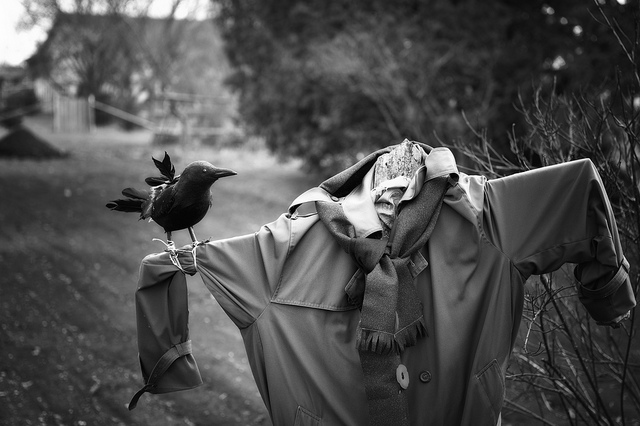
user: Given an image and a question. Answer the question in a short answer. Question: This is meant to do what to the birds? Short Answer:
assistant: scare